Question: Please indicate a possible affordance area of the hold_book that can be used for holding
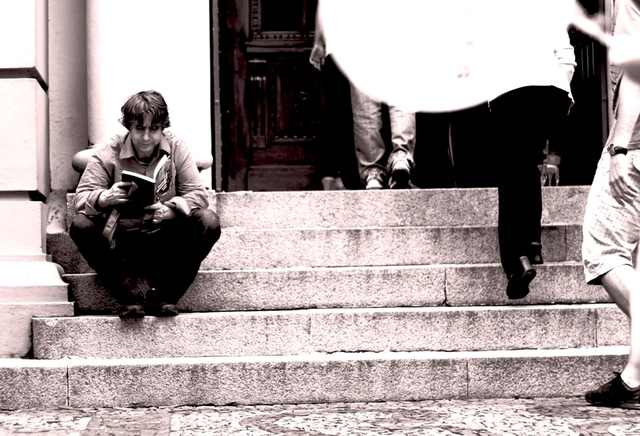
Answer: [123.266, 153.232, 173.266, 202.462]